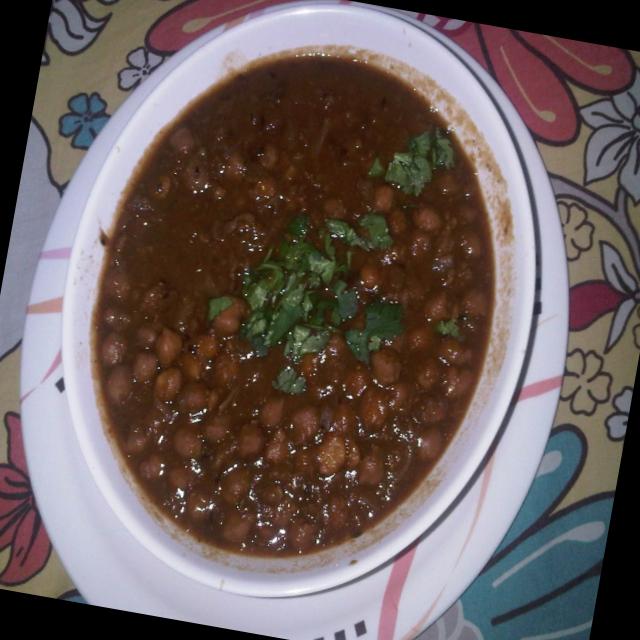
Dish: chole